Bangladeshi cuisine

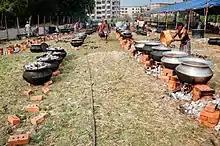
Mezban preparations

Beef dishes are popular with Bengali Muslims and often served at Mezban feasts, where they indicate prosperity.